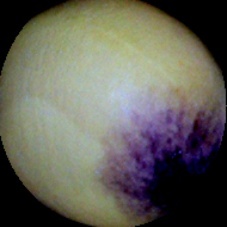
Label: Spotted